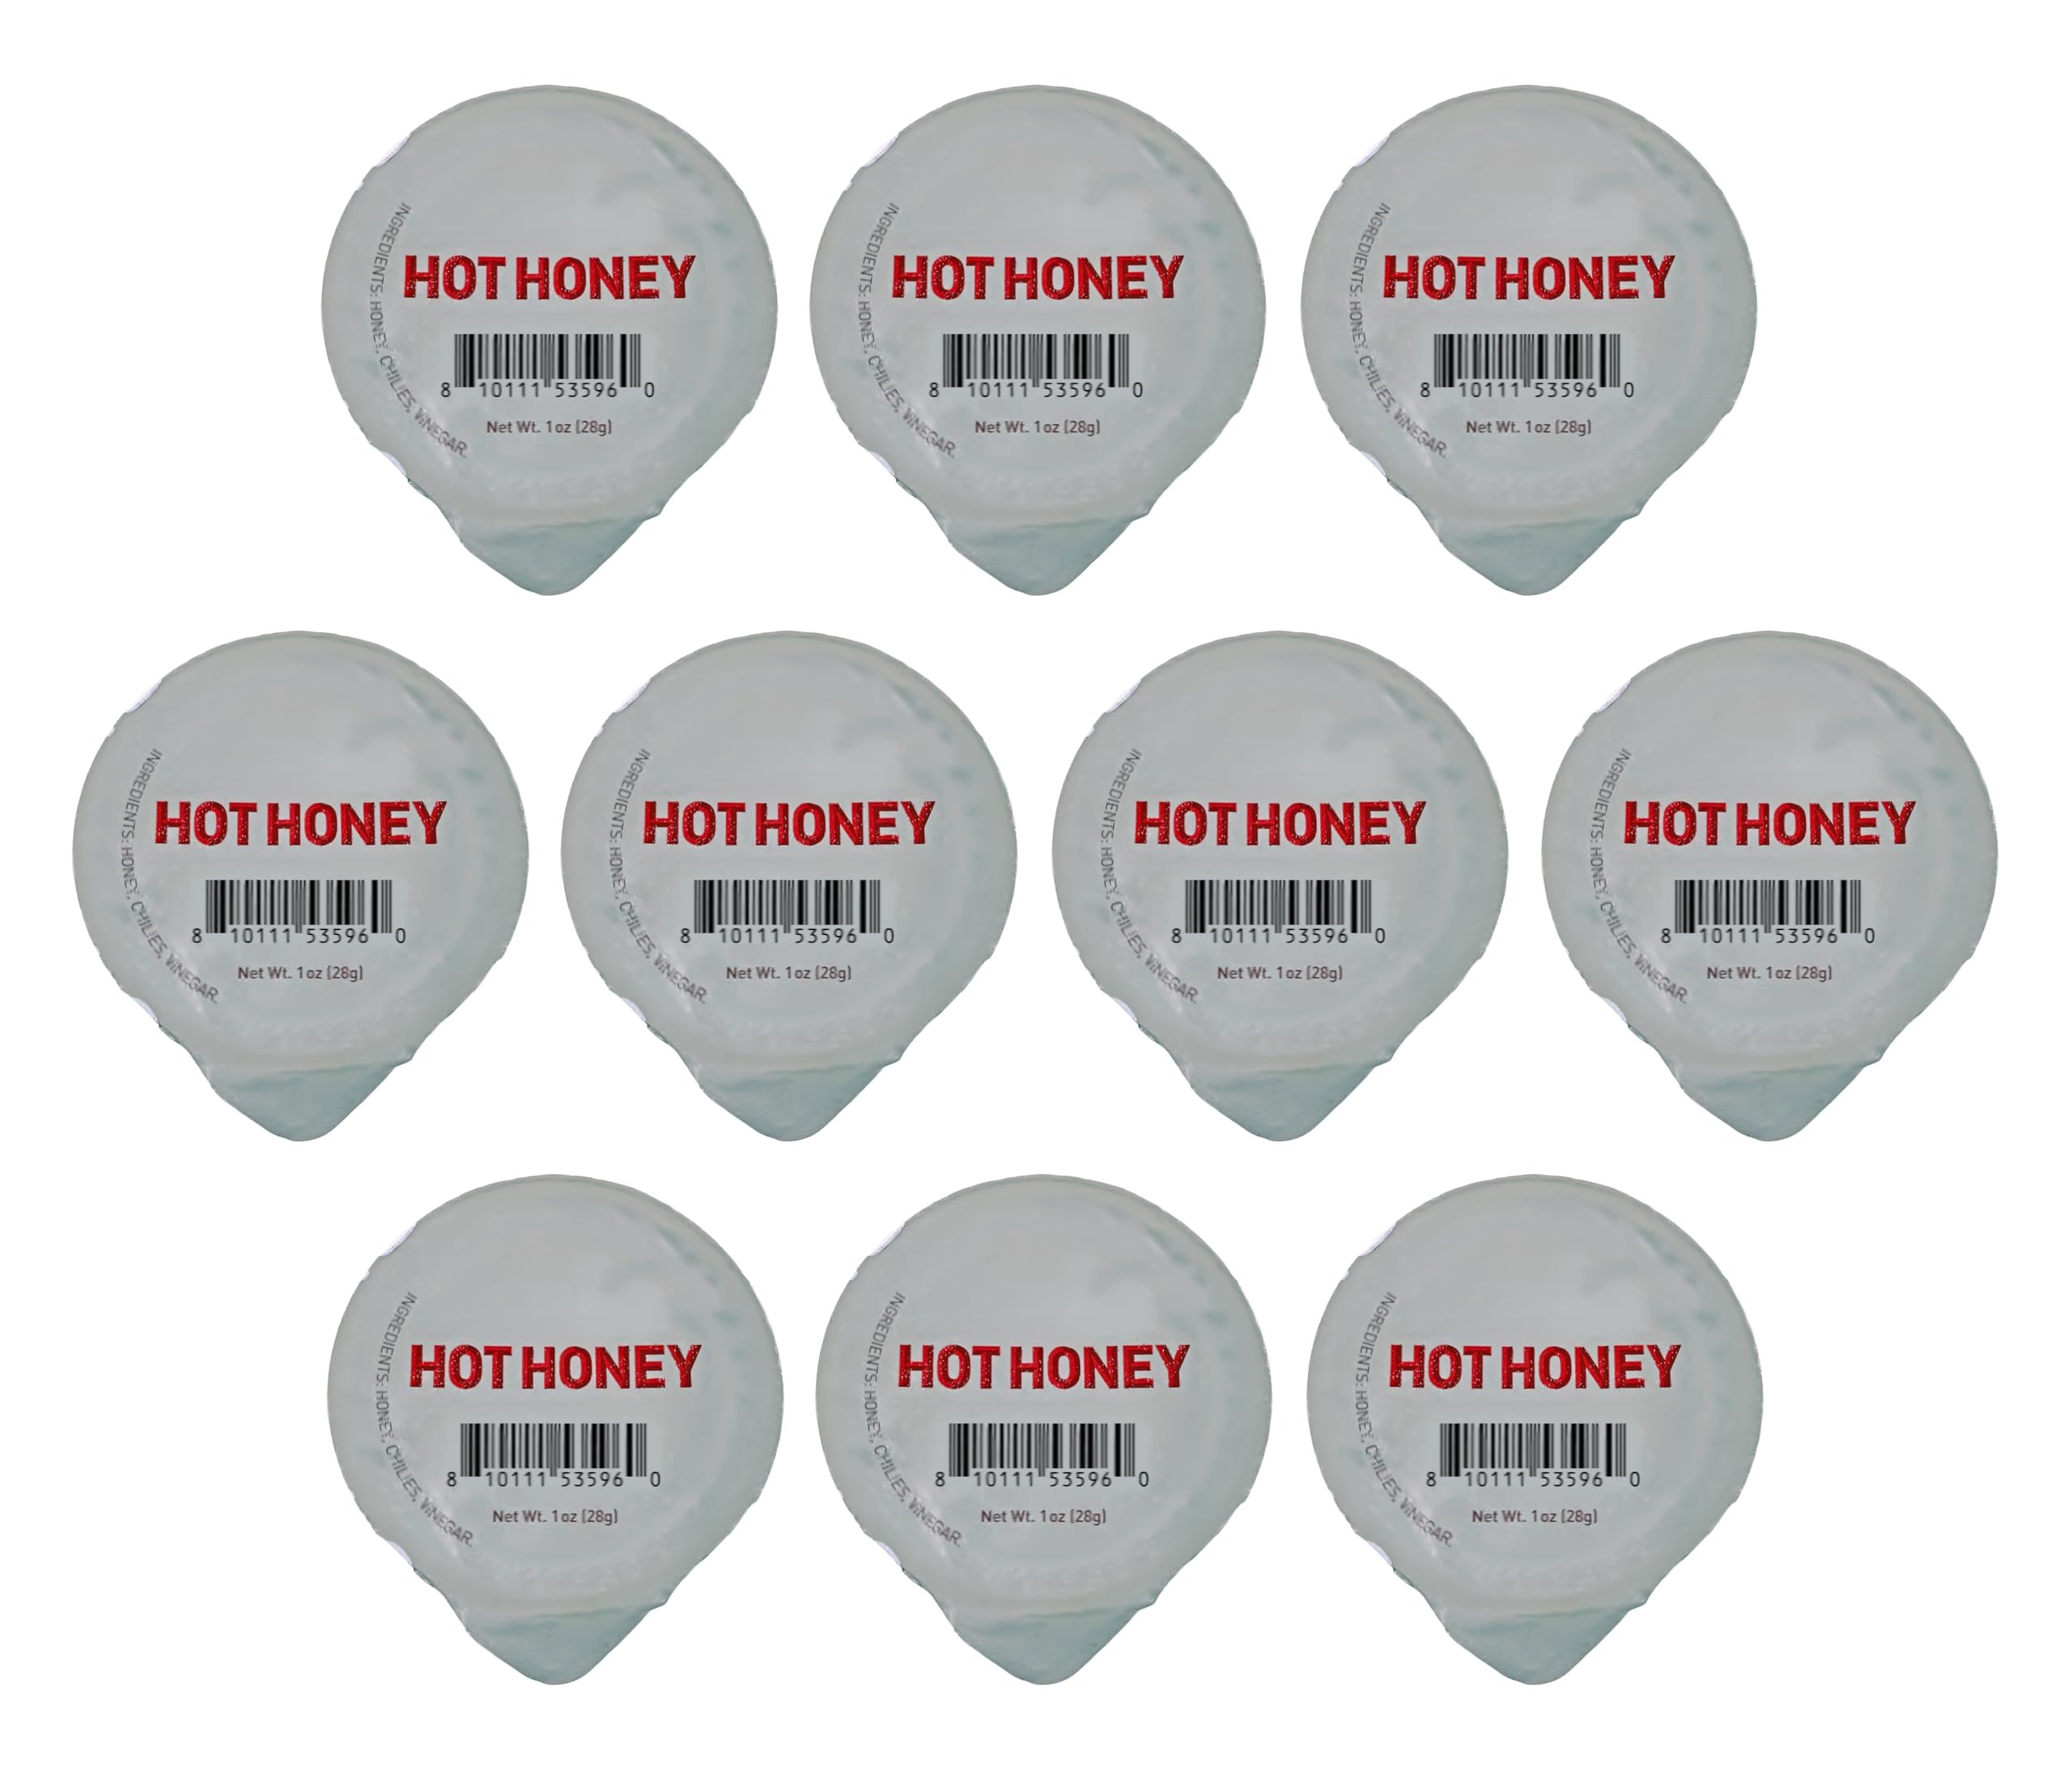
Item Name: Hot Spicy Honey | All Natural 100% Pure Honey Infused with Chili Peppers | Gluten-Free | Paleo-Friendly | 1 oz Cup, 10 Pack
Bullet Point 1: (10) 1 oz. Cups of Hot Honey
Bullet Point 2: America's #1 Brand of Hot Honey
Bullet Point 3: Spicy Honey
Bullet Point 4: All Natural 100% Pure Honey Infused with Chili Peppers
Bullet Point 5: Gluten-Free
Bullet Point 6: Paleo-Friendly
Bullet Point 7: Kosher "KOF-K"
Product Description: Hot Honey is a sweet-heat combo of honey infused with chili peppers that adds the perfect kick to your favorite foods. Hot Honey combines two of nature’s most unique and wonderful flavors: honey and chili peppers. The balance of sweetness and heat adds a perfect kick to just about any food, without overwhelming it. It’s not too mild or too wild, so you can taste the flavor, not just the fire.
Value: 10.0
Unit: Fl Oz

Price: 18.24